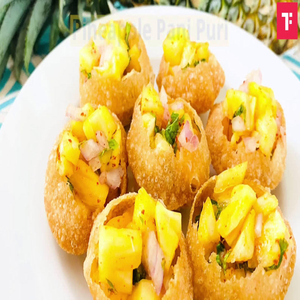
Dish: panipuri